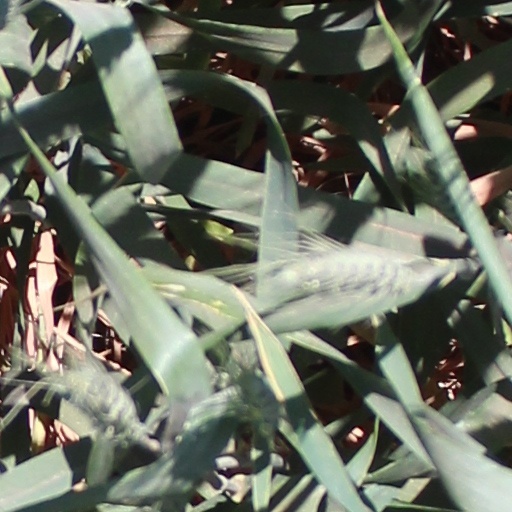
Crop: wheat